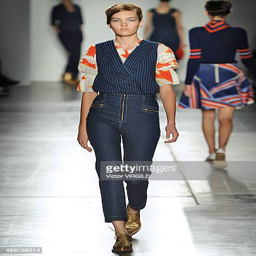
a model walks the runway at the summer fashion show during fashion week